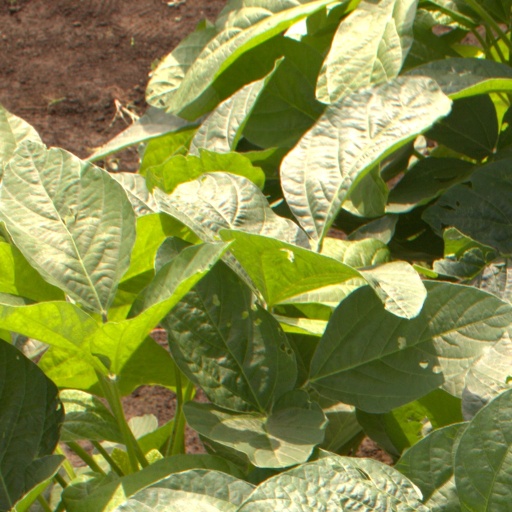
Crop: soybean